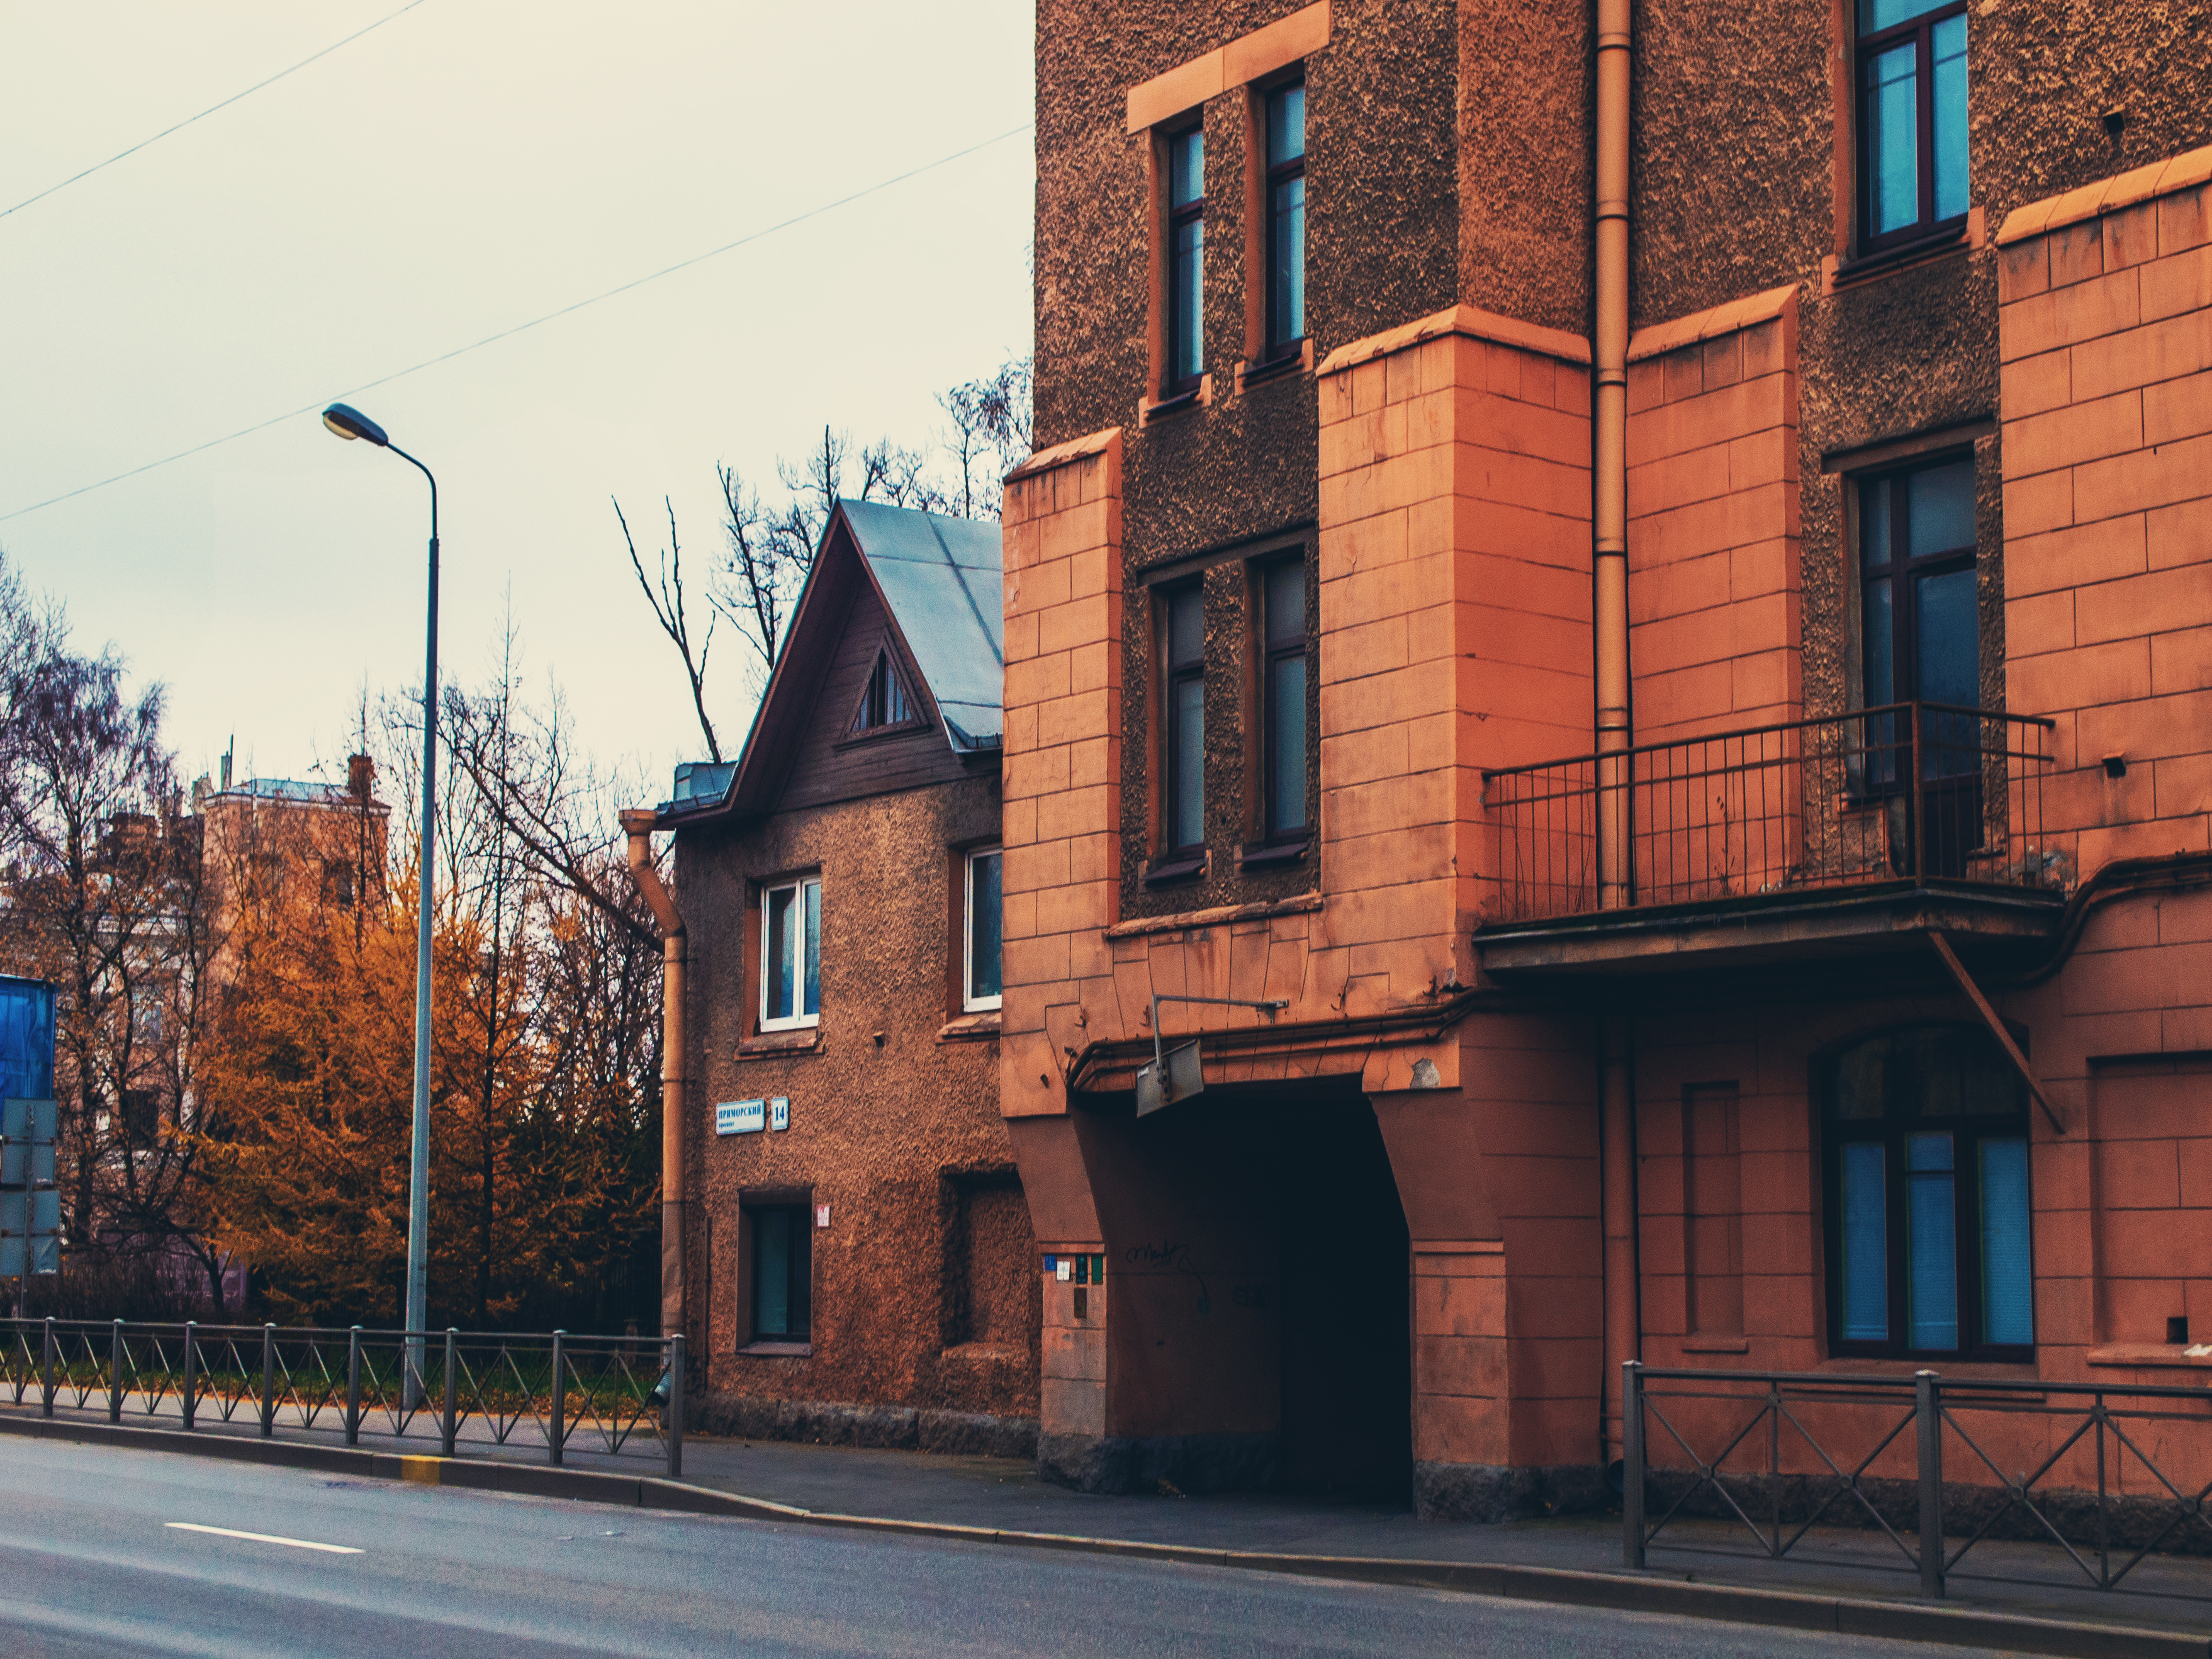
images, brown, sky, window, street light, building, tree, road surface, wood, brick, asphalt, facade, Tints and shades, city, overhead power line, brickwork, urban design, road, house, mixed use, plant, electricity, door, apartment, public utility, evening, suburb, street, sidewalk, roof, home, downtown, winter, lane, light fixture, condominium, commercial building, metal, shadow, pole